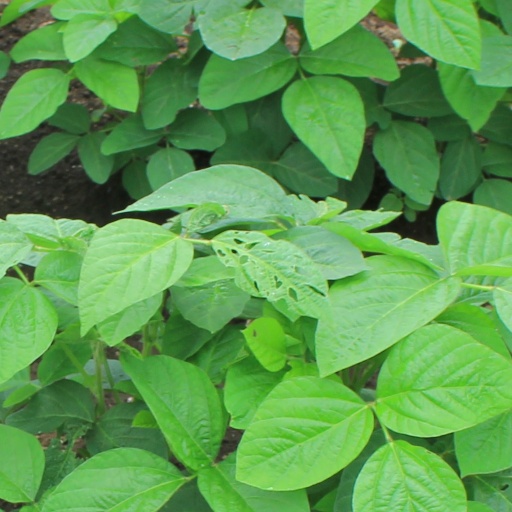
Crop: soybean